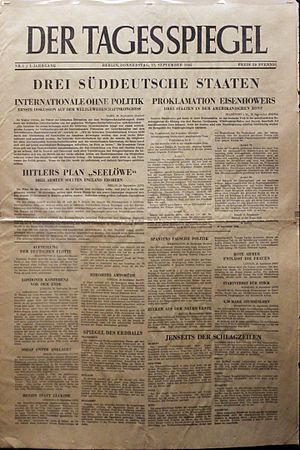
Der Tagesspiegel
Første udgave af Der Tagesspiegel i 1945
Der Tagesspiegel er en tysk avis, der blev grundlagt 27. september 1945. Avisen udkommer i 135.664 eksemplarer. Politisk betragtes den som klassisk liberal. Den har sin hovedredaktion i bydelen Schöneberg i Berlin. Som den eneste avis i Berlin har den øget sit oplag siden genforeningen. Chefredaktører er Pierre Gerckens, Giovanni di Lorenzo og Hermann Rudolph.